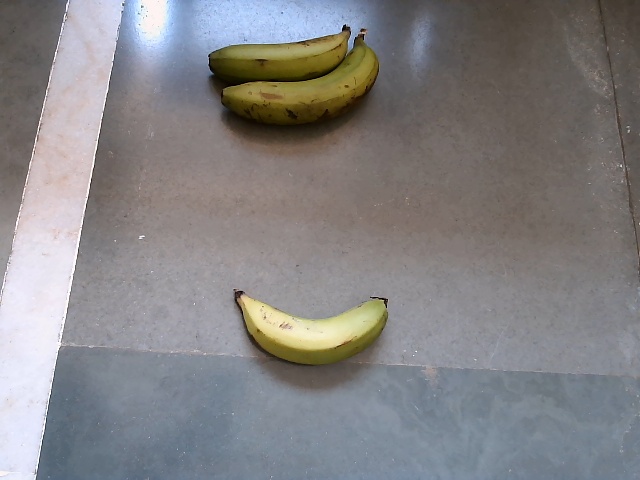
Label: Raw_Banana